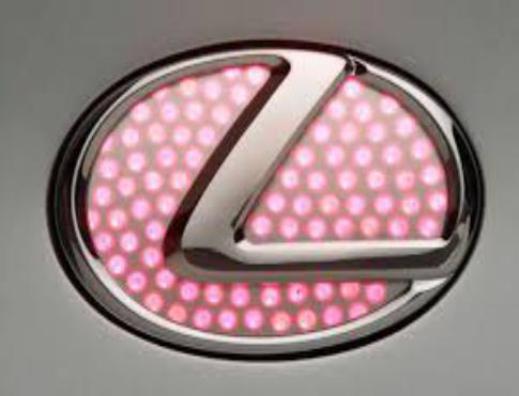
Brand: lexus-2
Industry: Transportation